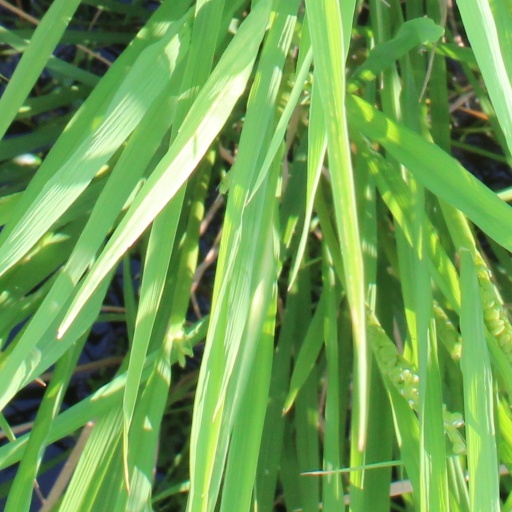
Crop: rice